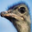
Label: bird